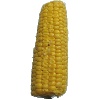
Label: corn